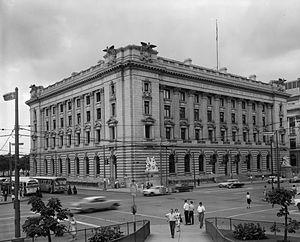
Arnold William Brunner est un architecte américain né et décédé à New York.